Point-class cutter

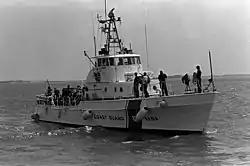
U.S. Coast Guard patrol boat "Point Warde" (WPB-82368) off the coast during Upward Key '87, a joint exercise of U.S. and Antigua and Barbuda Defense Forces

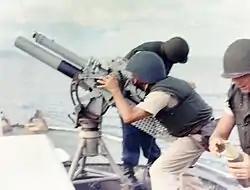
Gun crew on board USCGC "Point Comfort" (WPB-82317) firing 81mm mortar during bombardment of suspected Viet Cong staging area one mile behind An Thoi, August 1965

A total of 79 Point-class cutters were used for law enforcement and search-and-rescue patrol boats beginning in 1960. The cutters were mostly co-located with Coast Guard stations along the Atlantic, Pacific and Gulf coasts. Point-class cutters were phased out in the late 1990s by the introduction of the Marine Protector-class coastal patrol boat with the last Point-class cutter being decommissioned in 2003.